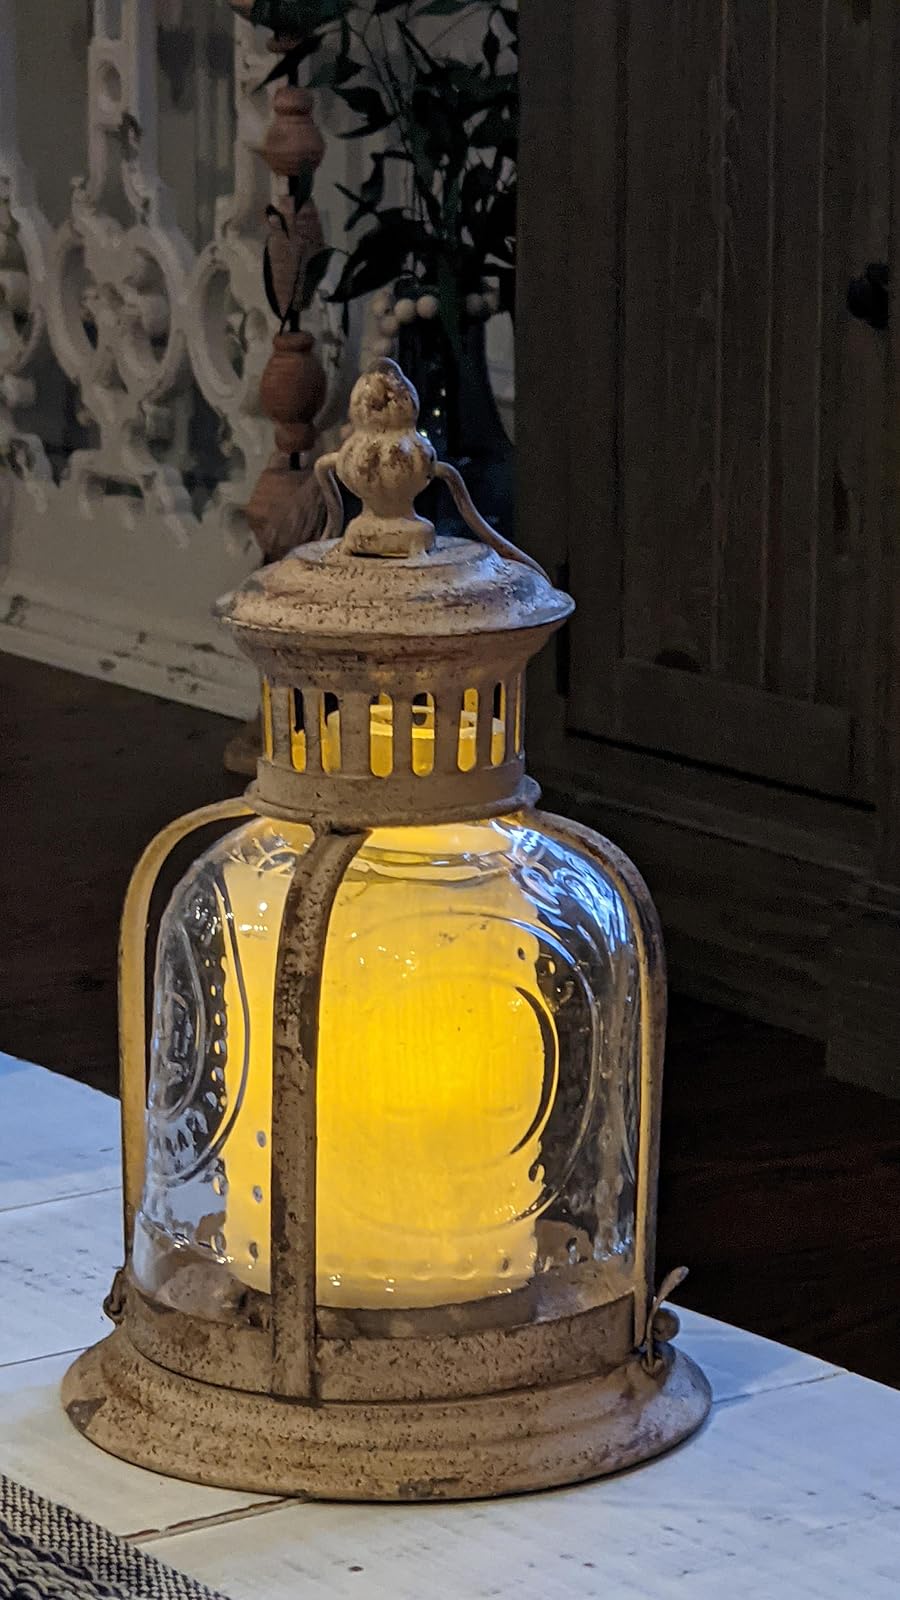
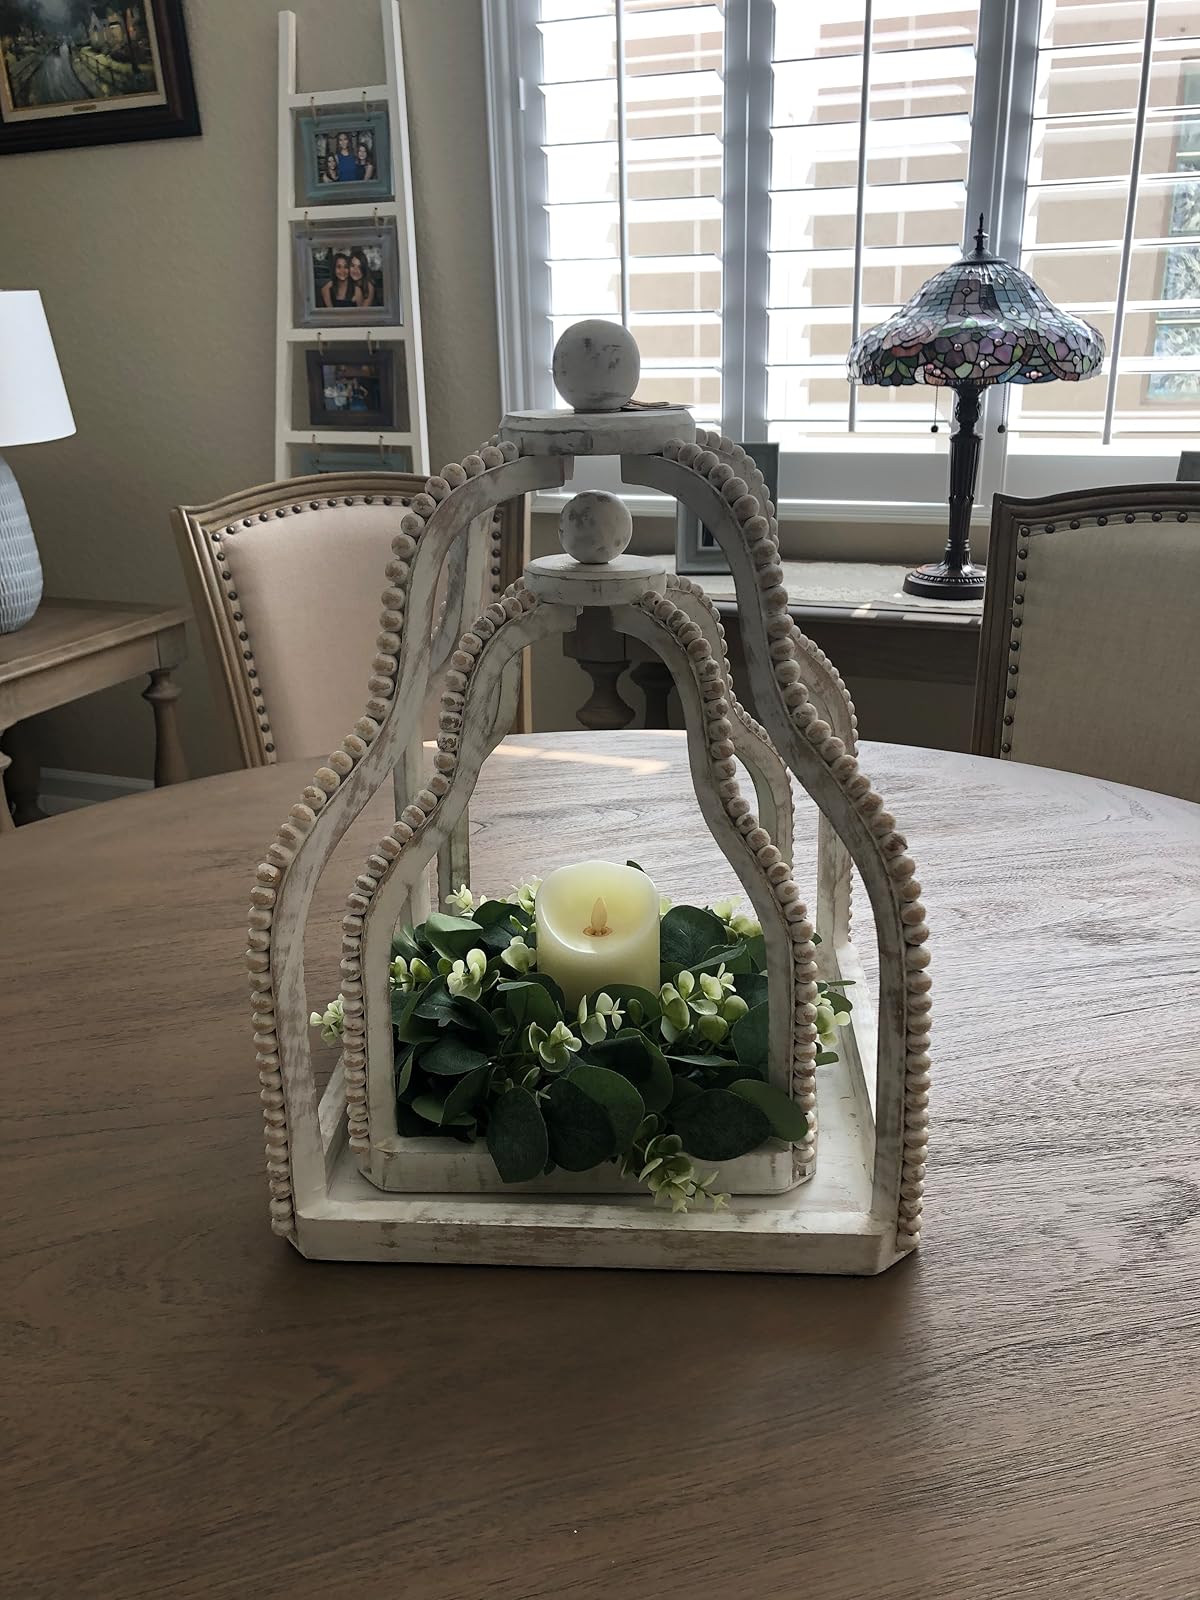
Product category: lantern
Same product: no